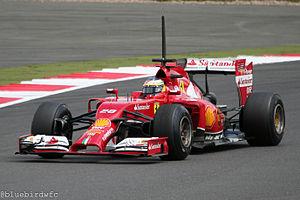
Photographie de la Ferrari F14 T de de la Rosa aux essais sur le circuit de Silverstone en 2014.
Pedro Martínez de la Rosa, plus connu sous le nom de Pedro de la Rosa, est un pilote automobile espagnol né le 24 février 1971 à Barcelone. Auteur de 105 départs en Formule 1 entre 1999 et 2012, il obtient un podium lors du Grand Prix de Hongrie 2006.